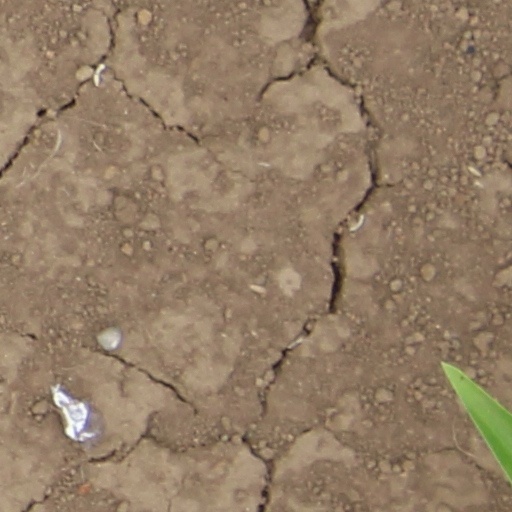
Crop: wheat